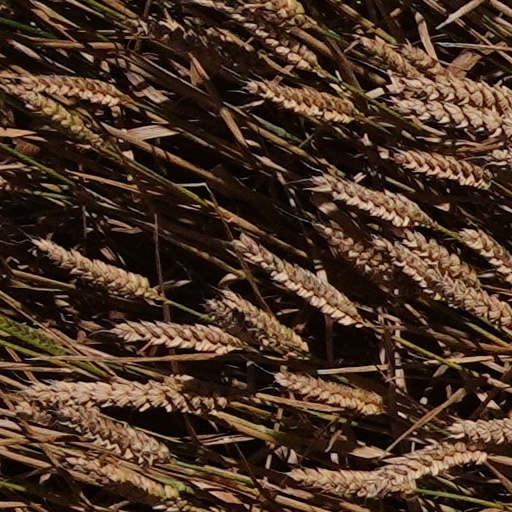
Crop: wheat